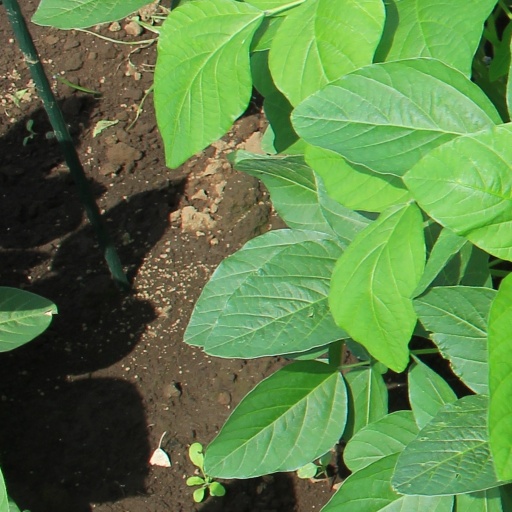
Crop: soybean